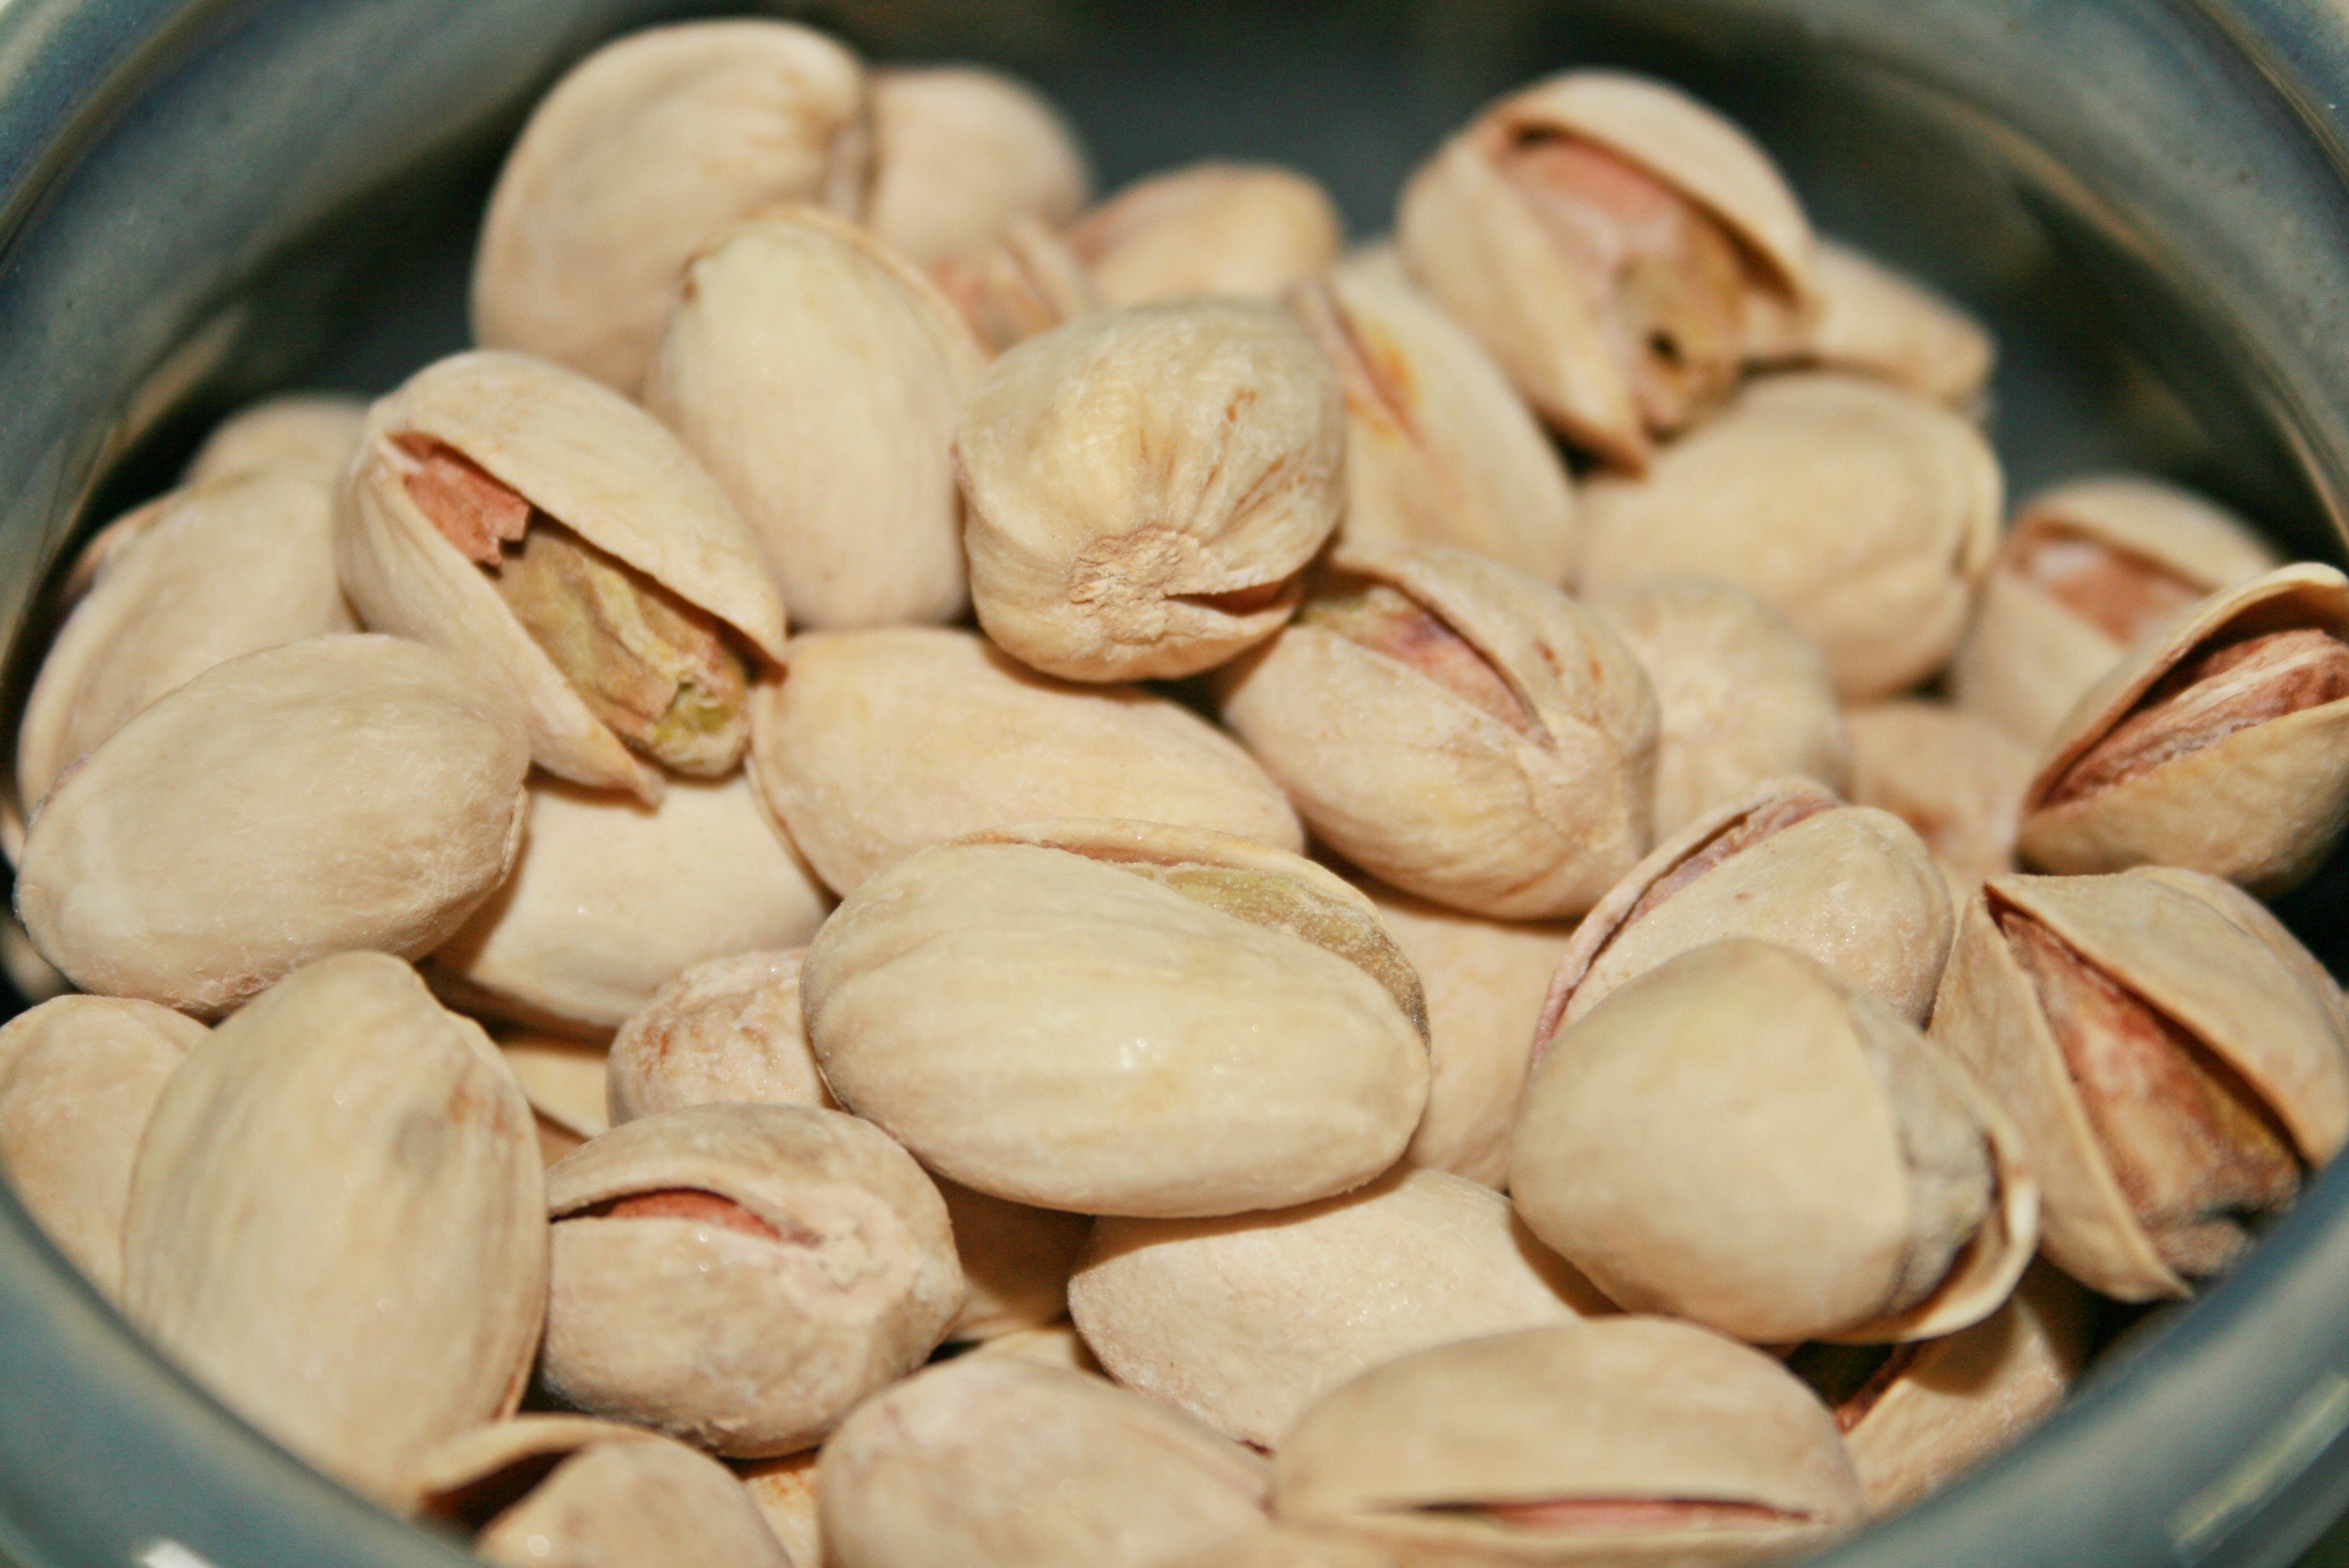
plant, fruit, food, produce, vegetable, nut, snack, nuts, pistachios, cores, grains, flowering plant, shallot, drupe, land plant, nuts seeds